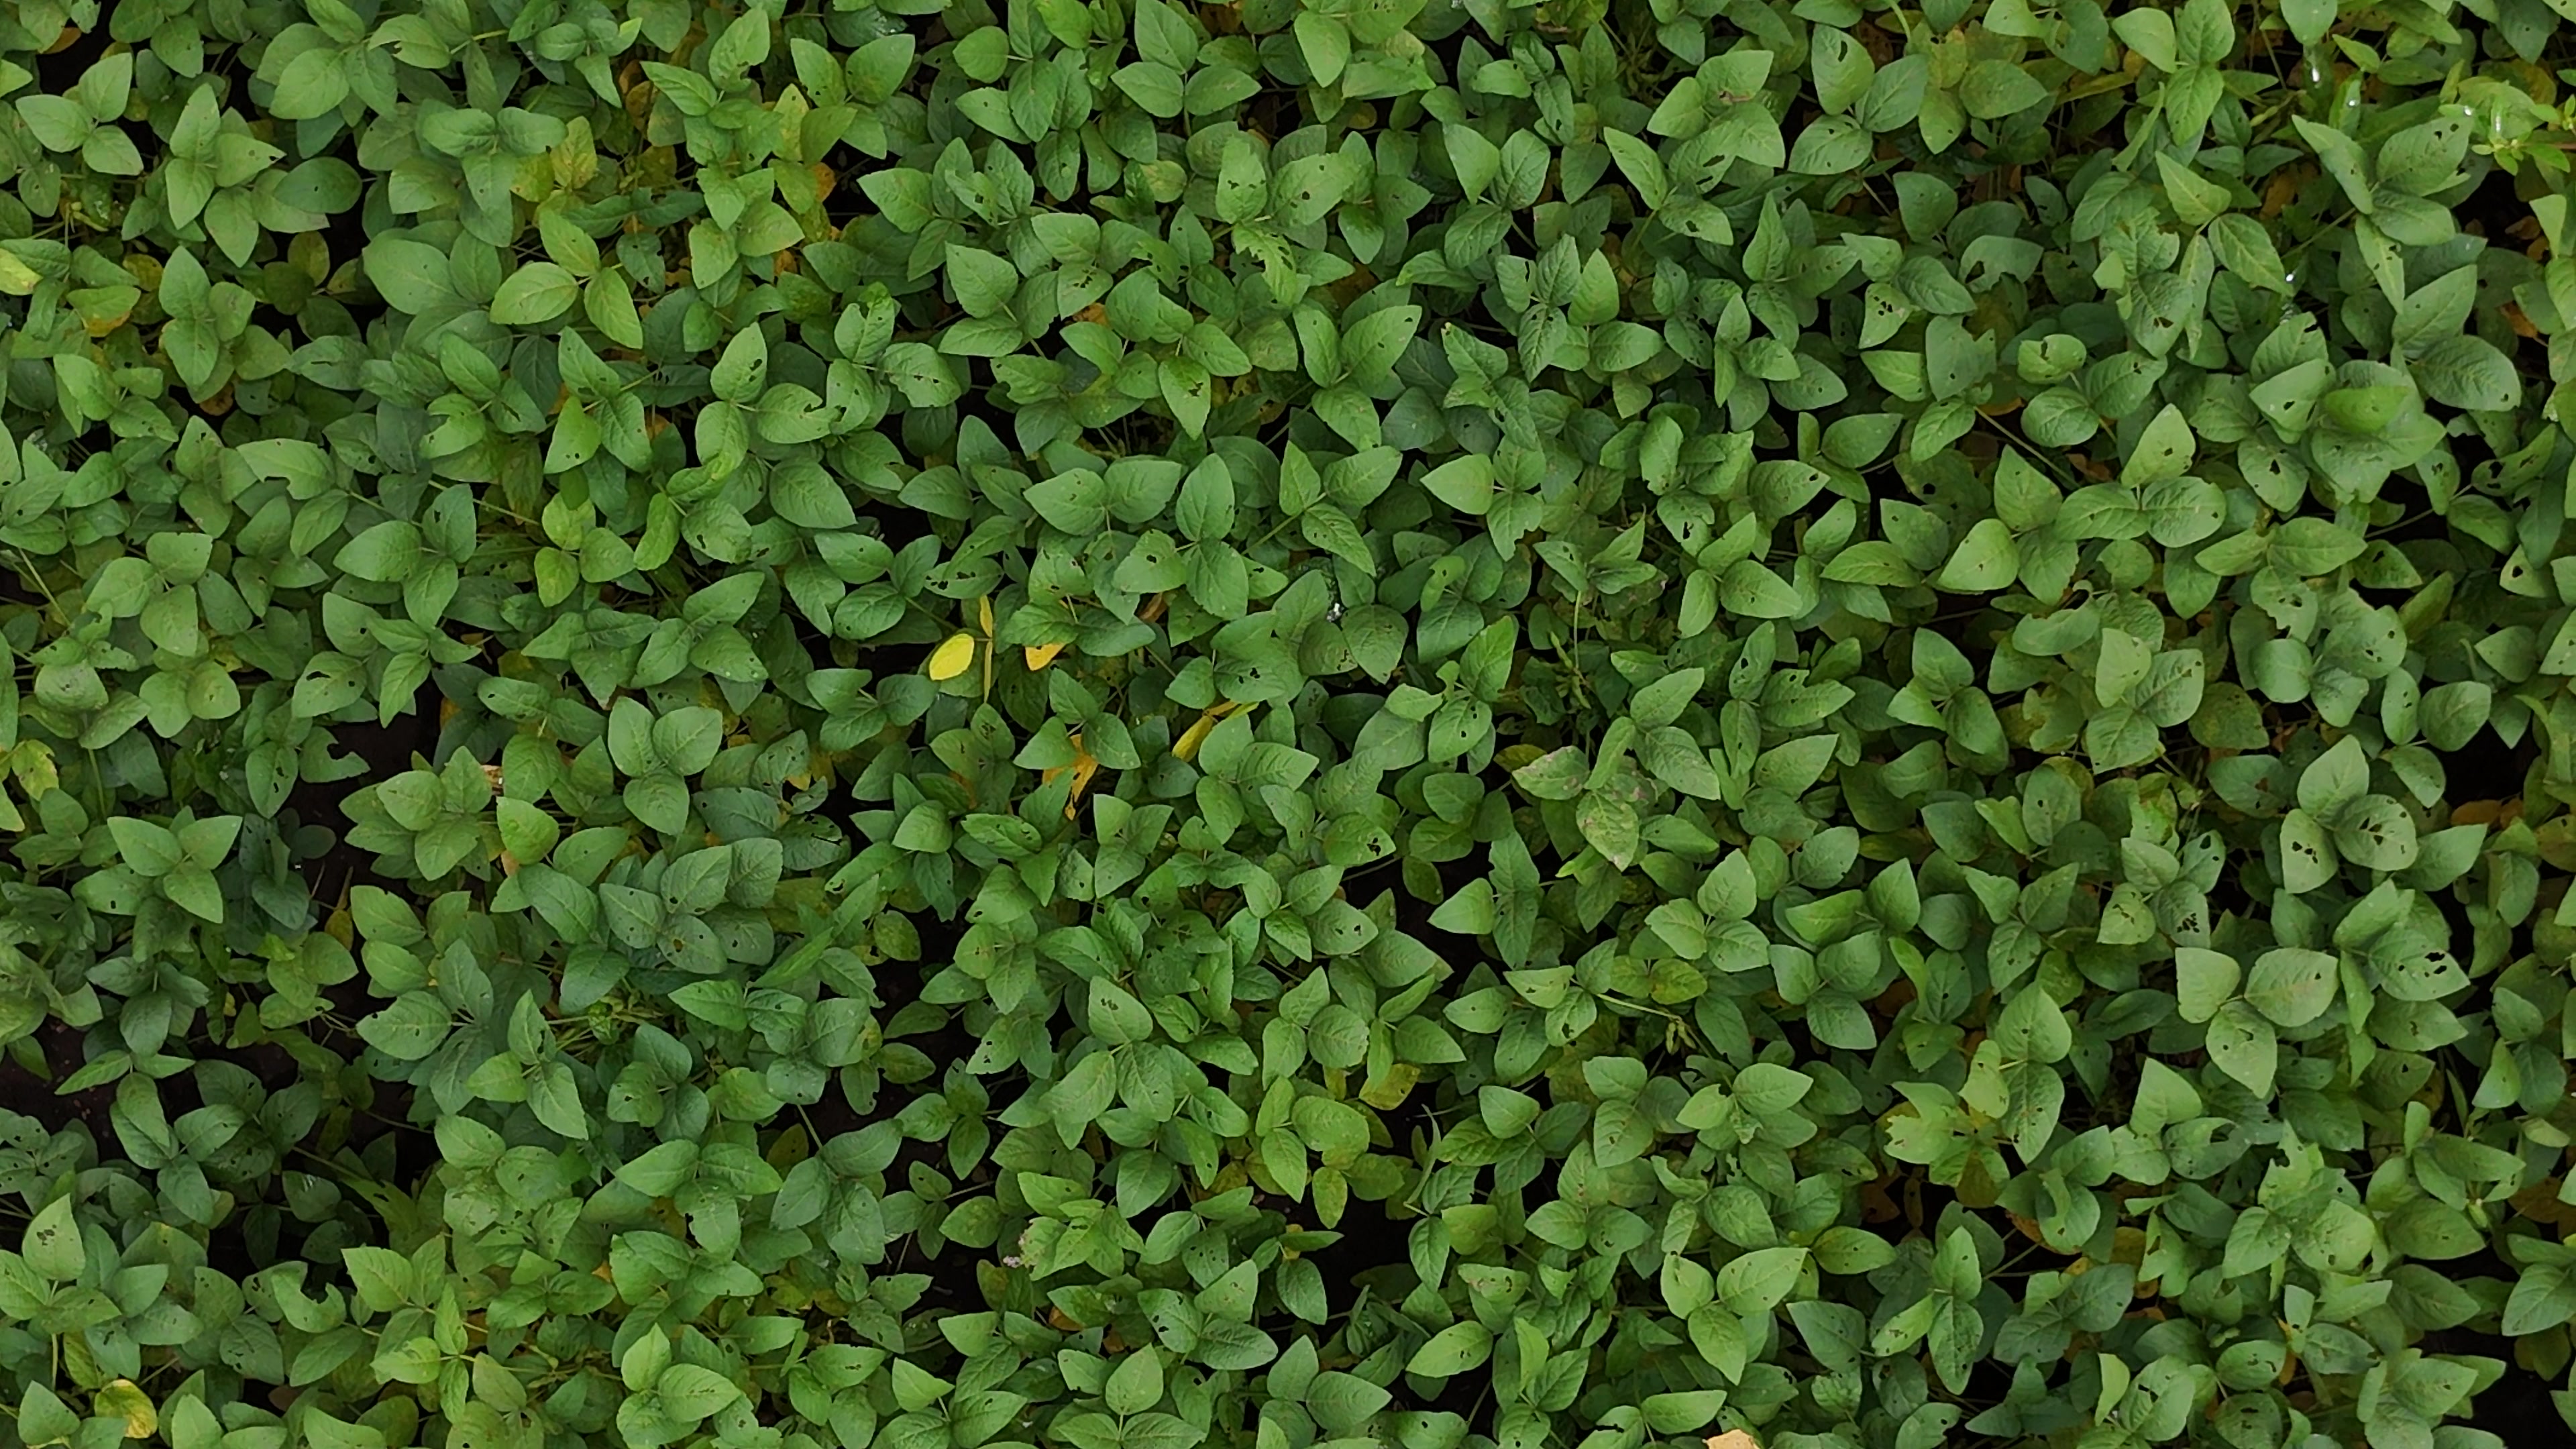
Label: Mosaic